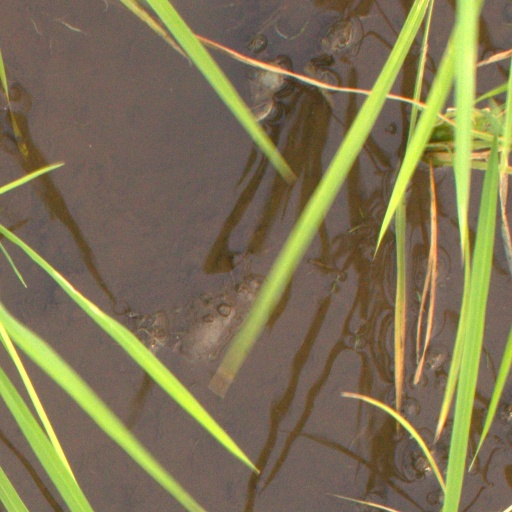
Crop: rice